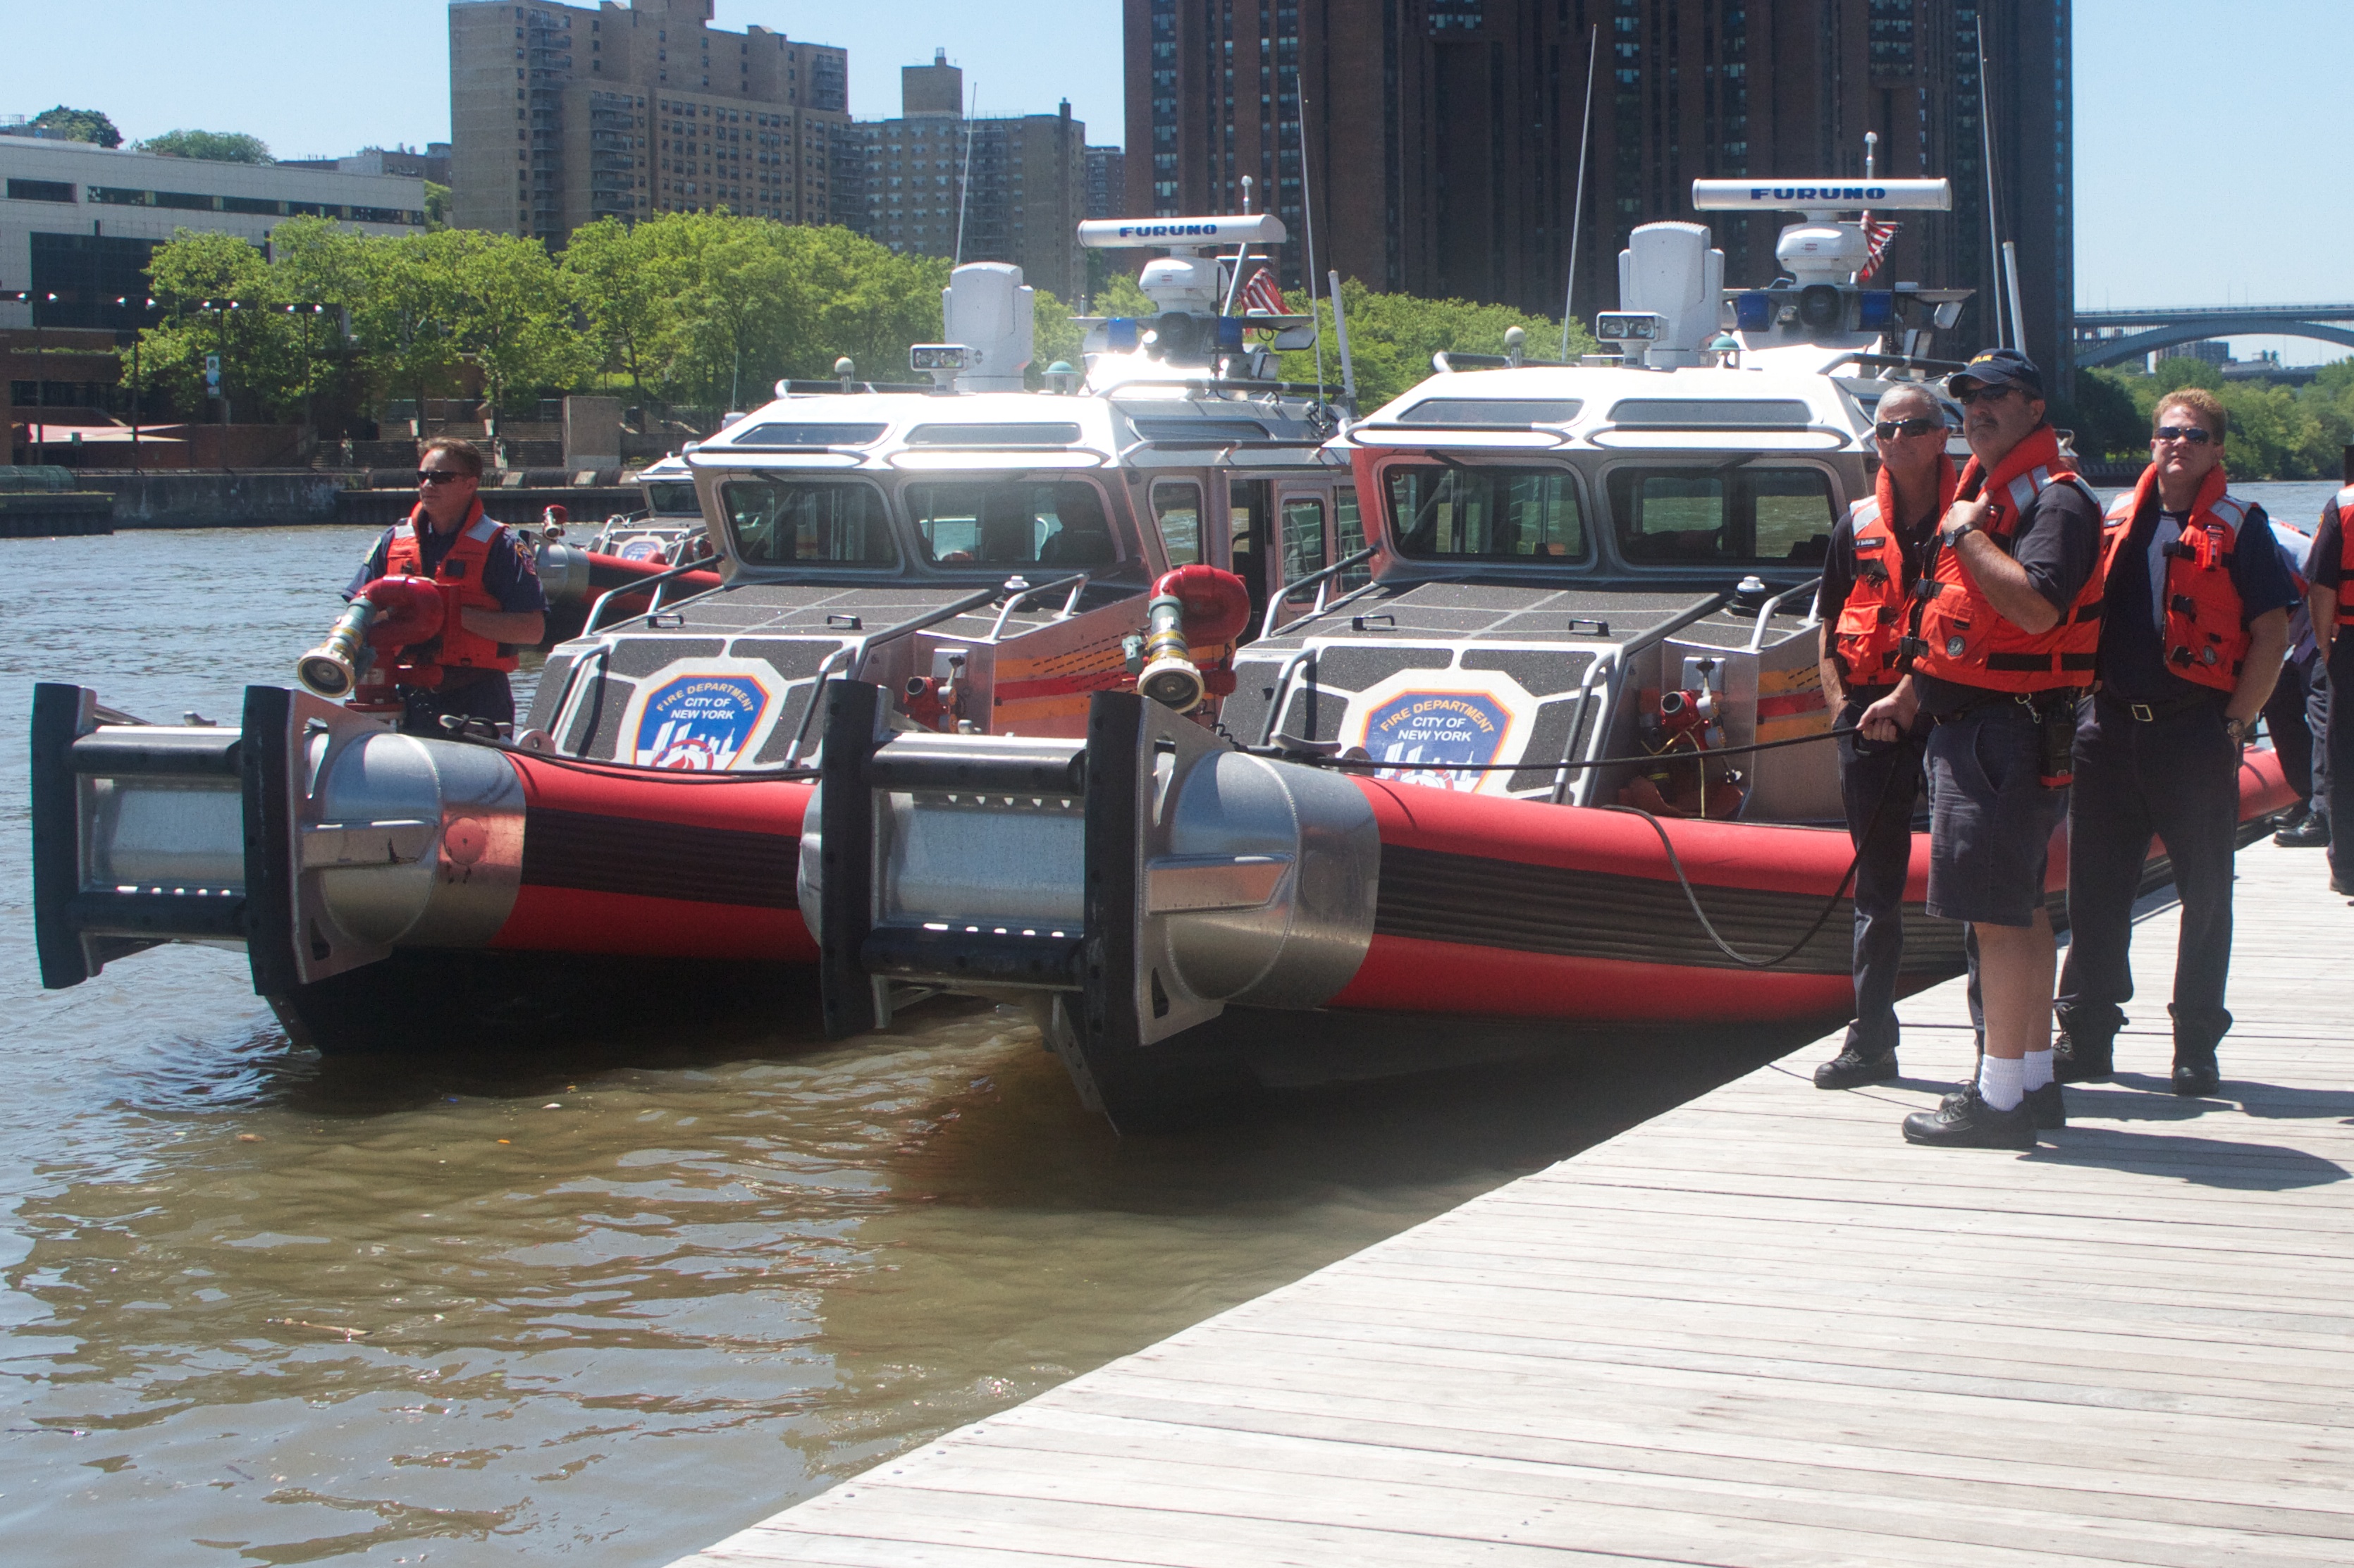
vehicle, race, race track, rownewyork, auto racing